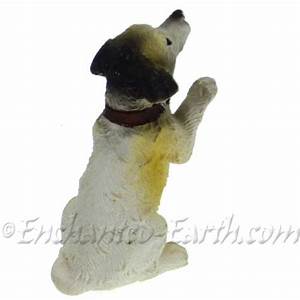
Label: dog